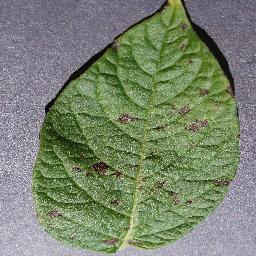
Label: Potato___Early_blight